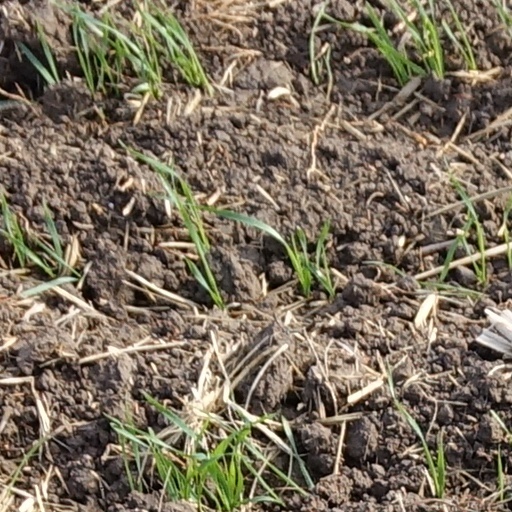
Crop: wheat